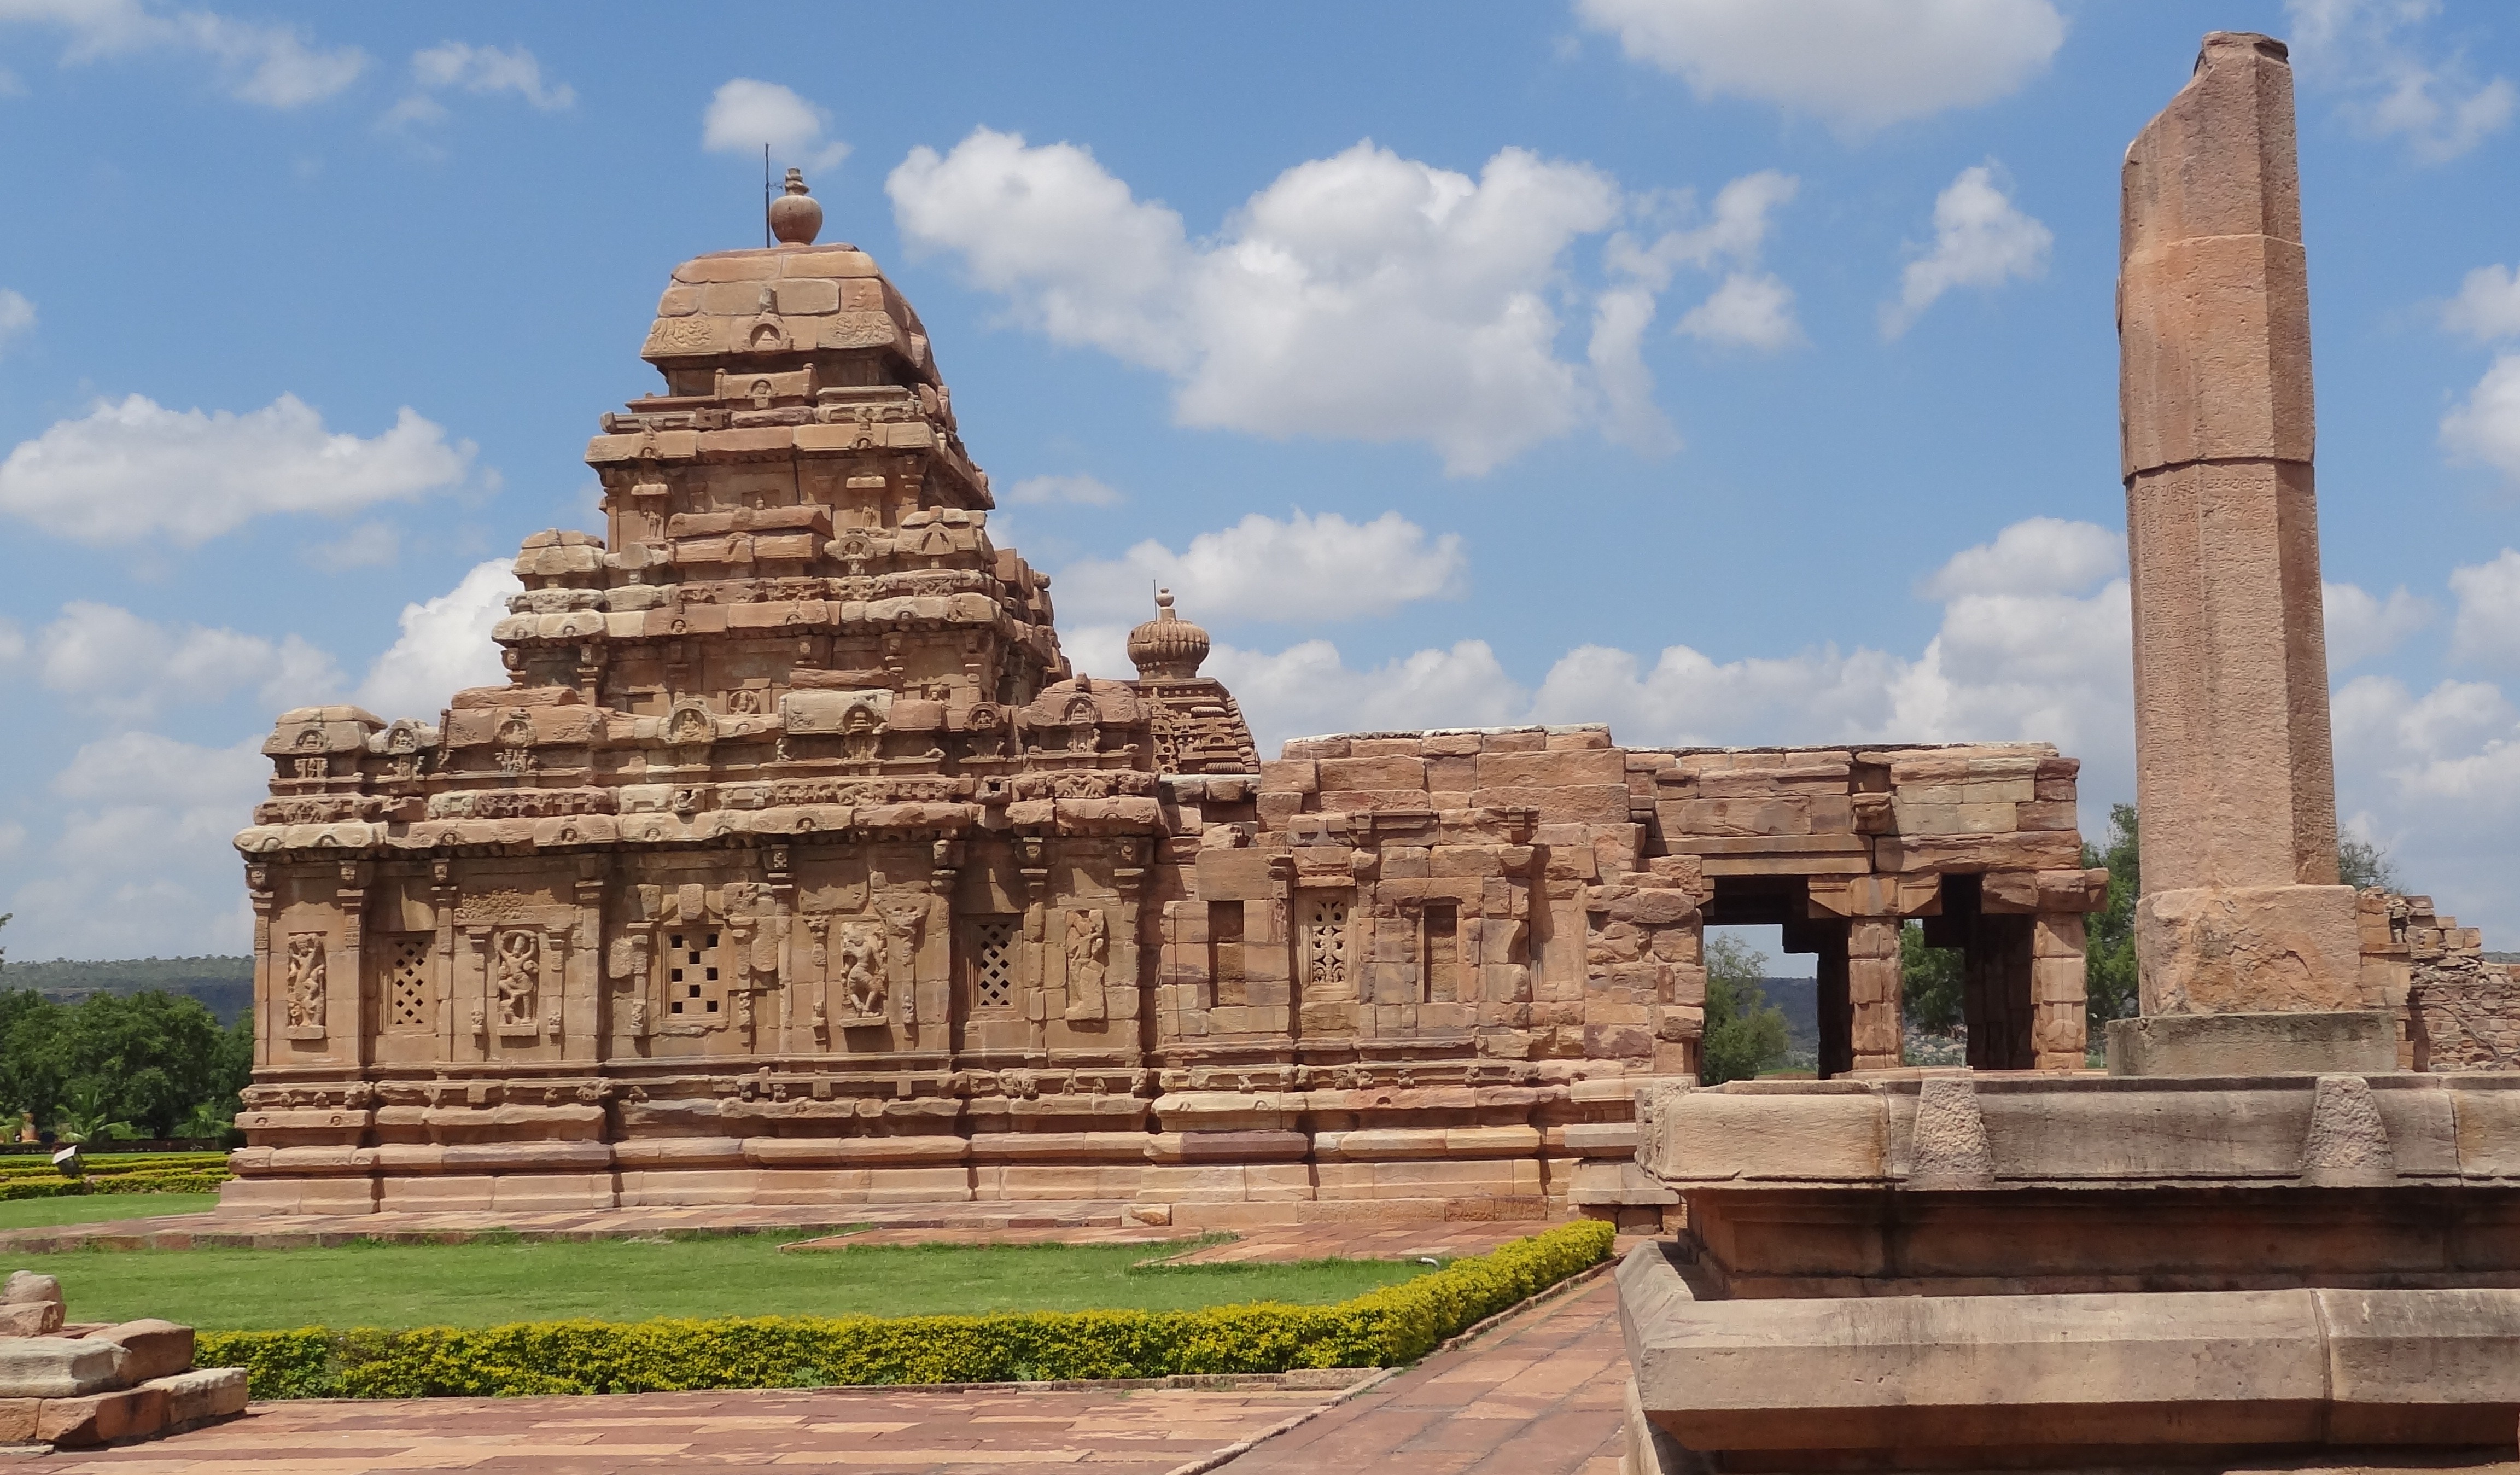
building, monument, ancient, landmark, tourism, place of worship, temple, ruins, india, historical, hinduism, archaeological site, unesco world heritage site, hindu temple, historic site, ancient history, ancient greek temple, maya civilization